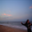
Label: sea